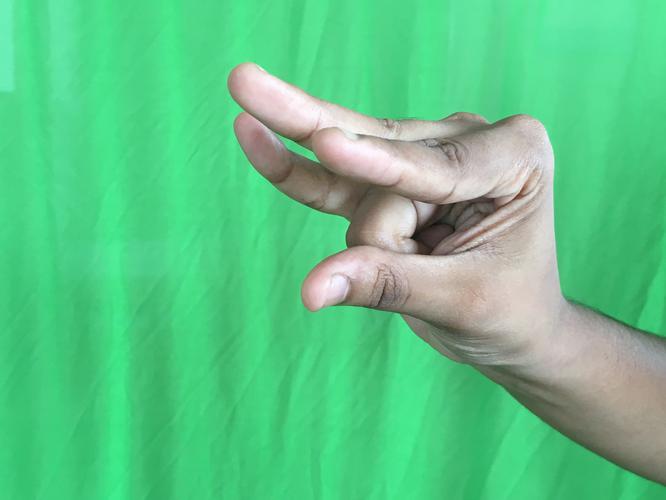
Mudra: Kangulam
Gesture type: single_hand